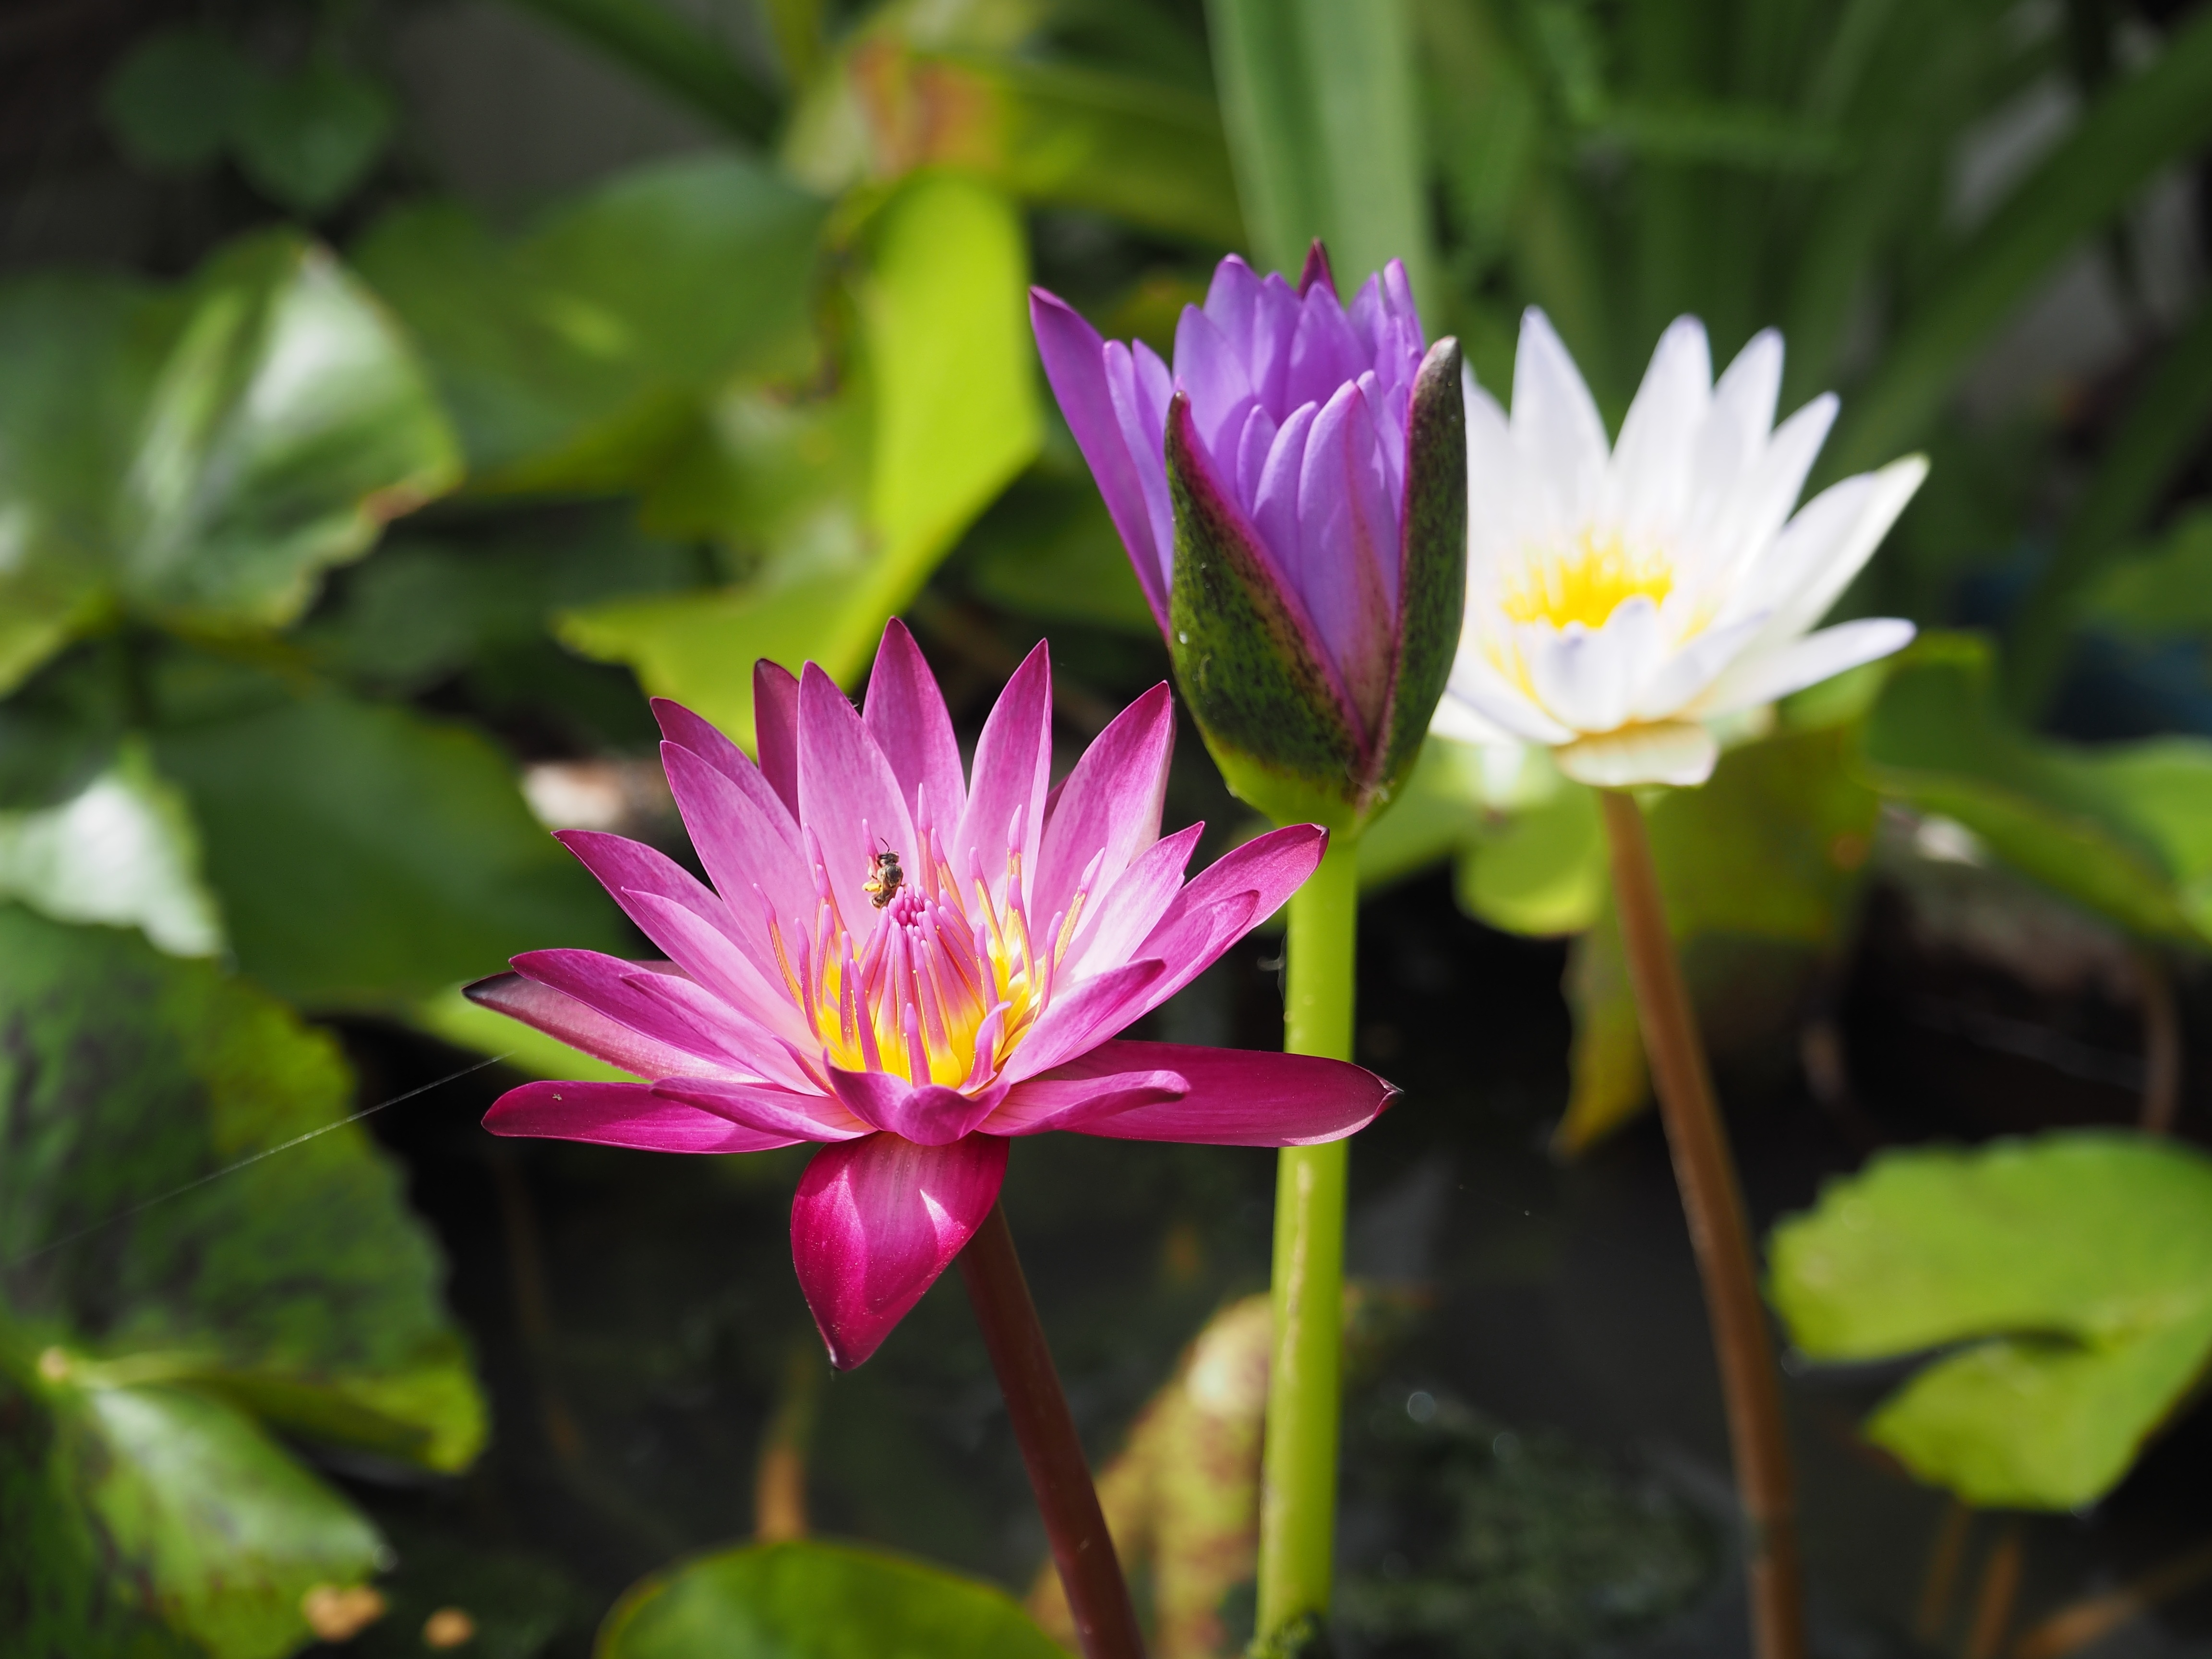
water, nature, outdoor, blossom, open, plant, flower, purple, petal, green, red, botany, garden, pink, close, sacred lotus, aquatic plant, flora, wildflower, leaves, bright, lotus, beautiful, by nature, the environment, assorted, refreshing, pink lotus, bua ban, macro photography, flowering plant, land plant, lotus family